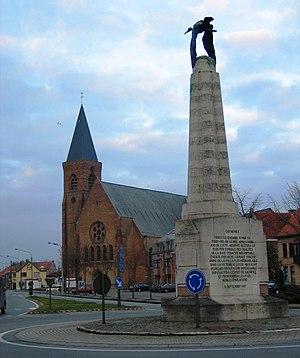
Poelcappelle, en néerlandais Poelkapelle, est une section de la commune belge de Langemark-Poelkapelle située en Région flamande dans la province de Flandre-Occidentale.
Georges Guynemer, né le 24 décembre 1894 à Paris et mort au combat le 11 septembre 1917 à Poelkapelle, est l'un des pilotes de guerre français les plus célèbres de la Première Guerre mondiale.